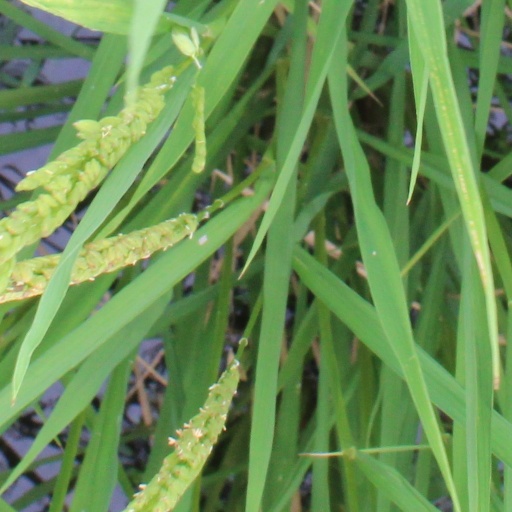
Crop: rice